Marco Hober

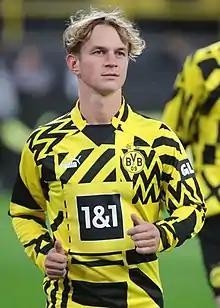
Marco Hober (2022)

Marco Hober (born 9 September 1995) is a German footballer who plays as a midfielder for Regionalliga West side SV Rödinghausen.